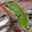
Label: frog